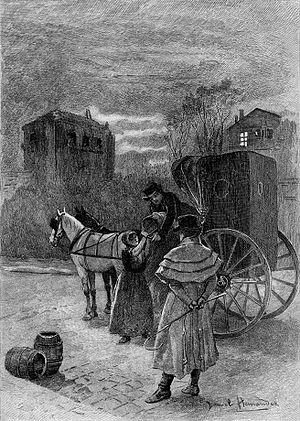
Eugénie Grandet est un roman d’Honoré de Balzac paru en volume en 1834.